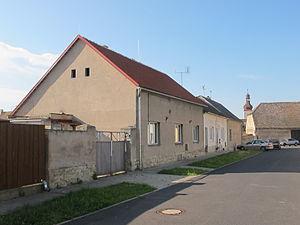
Jan Krizek, né le en 31 juillet 1919 à Dobroměřice et mort le 9 février 1985 à Goulles est un sculpteur d'origine tchécoslovaque. Il est apparenté au mouvement surréaliste et à l'art brut.